Elphinstone Hotel

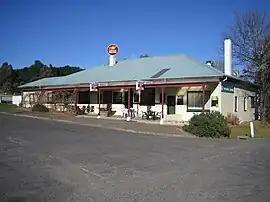
The Hotel in 2006

The Elphinstone Hotel is an Australian pub located in , Victoria, originally named the Commercial Hotel and known over the years as Lonsdale’s Hotel, Doran’s Hotel and Tagell’s Hotel.